Pema Tönyö Nyinje

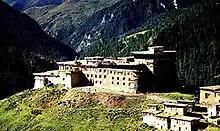

Pema Tönyö Nyinje was born in 1954 in the village of Palmey, Palyul, Derge, Kham into a farming family named Liyultsang. He was enthroned at the age of 18 months as the 12th Tai Situ by Rangjung Rigpe Dorje, 16th Karmapa. At the age of 5 he was brought to Tsurphu Monastery. At the age of six he left Tibet for Bhutan, where King Jigme Dorji Wangchuck had been a disciple of the 11th Tai Situ. Later he was cared for at Rumtek Monastery in Sikkim, India, where he received his formal religious training from the 16th Karmapa.